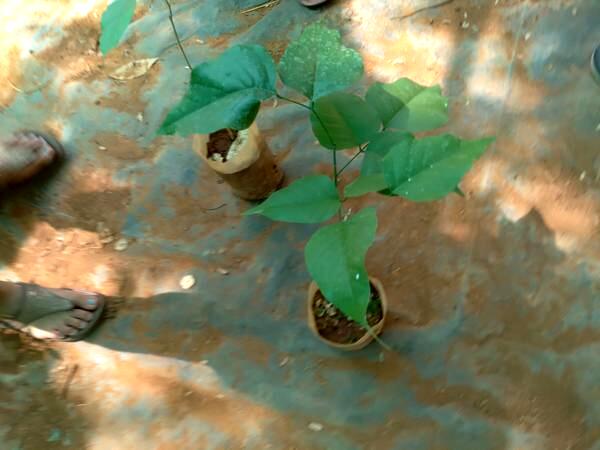
Plant: Honge